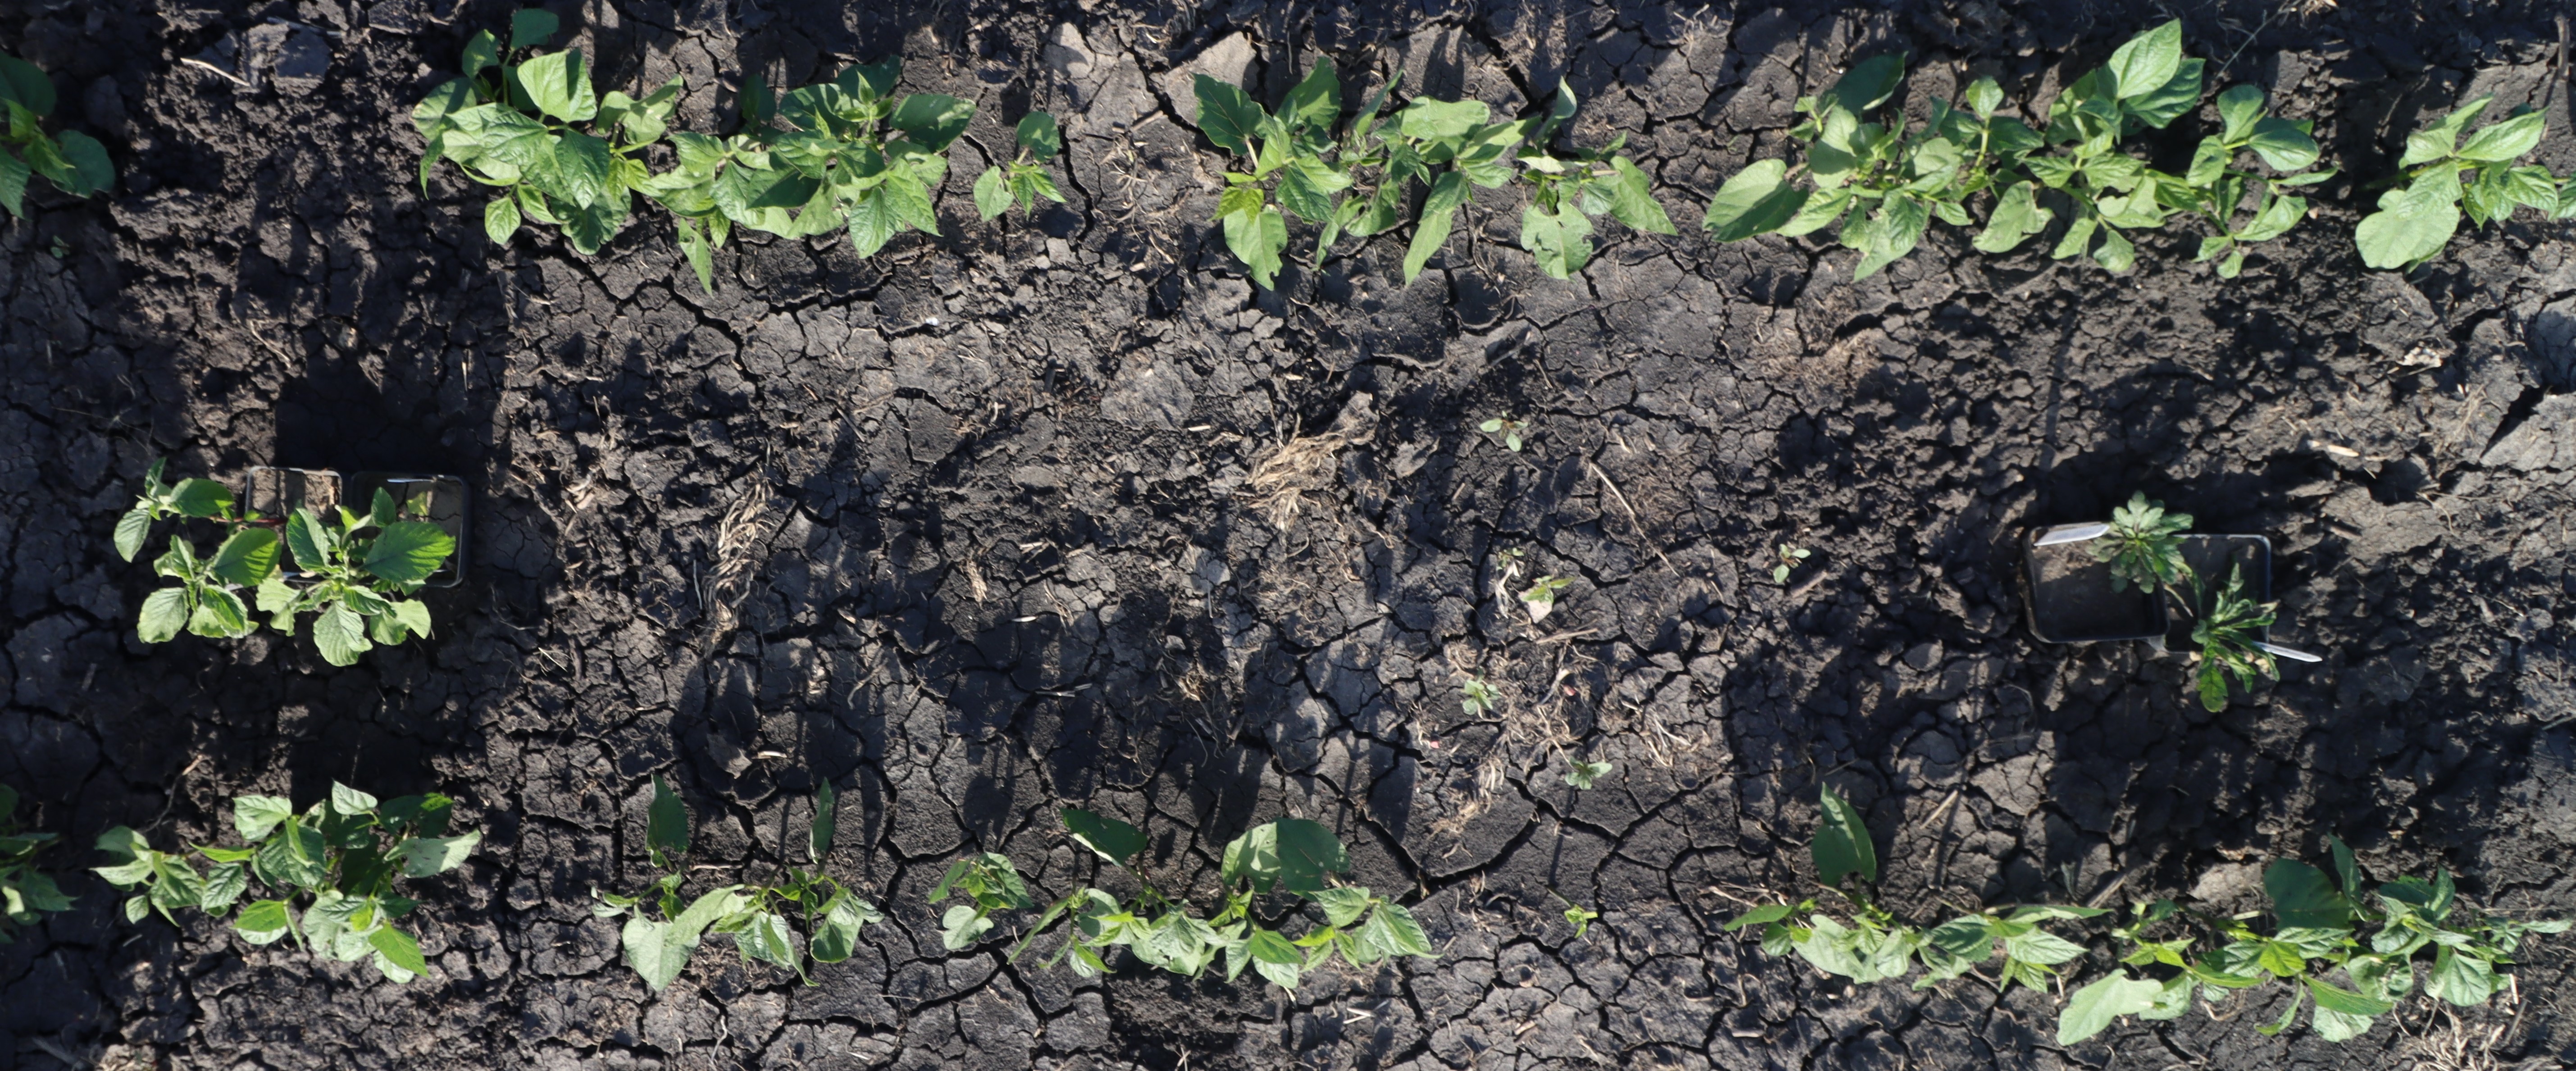
Crop: Black bean
Objects: Redroot Pigweed, Redroot Pigweed, Redroot Pigweed, Horseweed, Horseweed, Blackbean, Blackbean, Blackbean, Blackbean, Blackbean, Blackbean, Blackbean, Blackbean, Blackbean, Blackbean, Blackbean, Blackbean, Blackbean, Blackbean, Blackbean, Blackbean, Blackbean, Blackbean, Blackbean, Blackbean, Blackbean, Blackbean, Blackbean